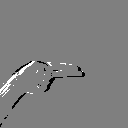
ASL letter: h